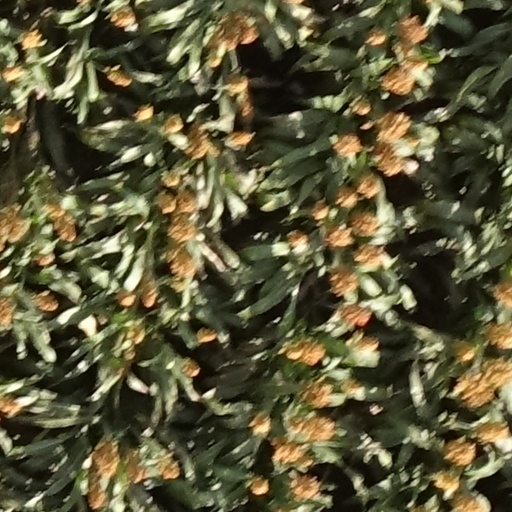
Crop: sorghum